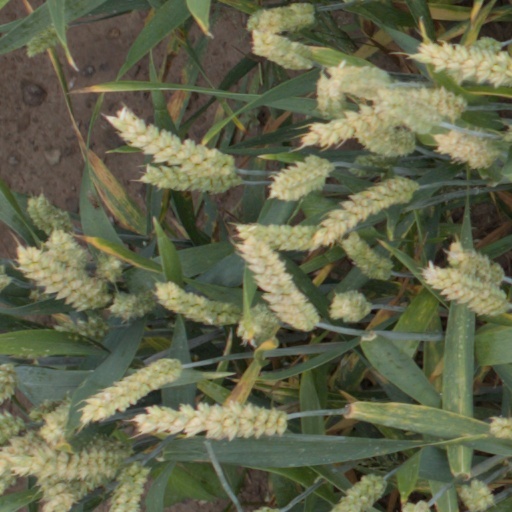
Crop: wheat